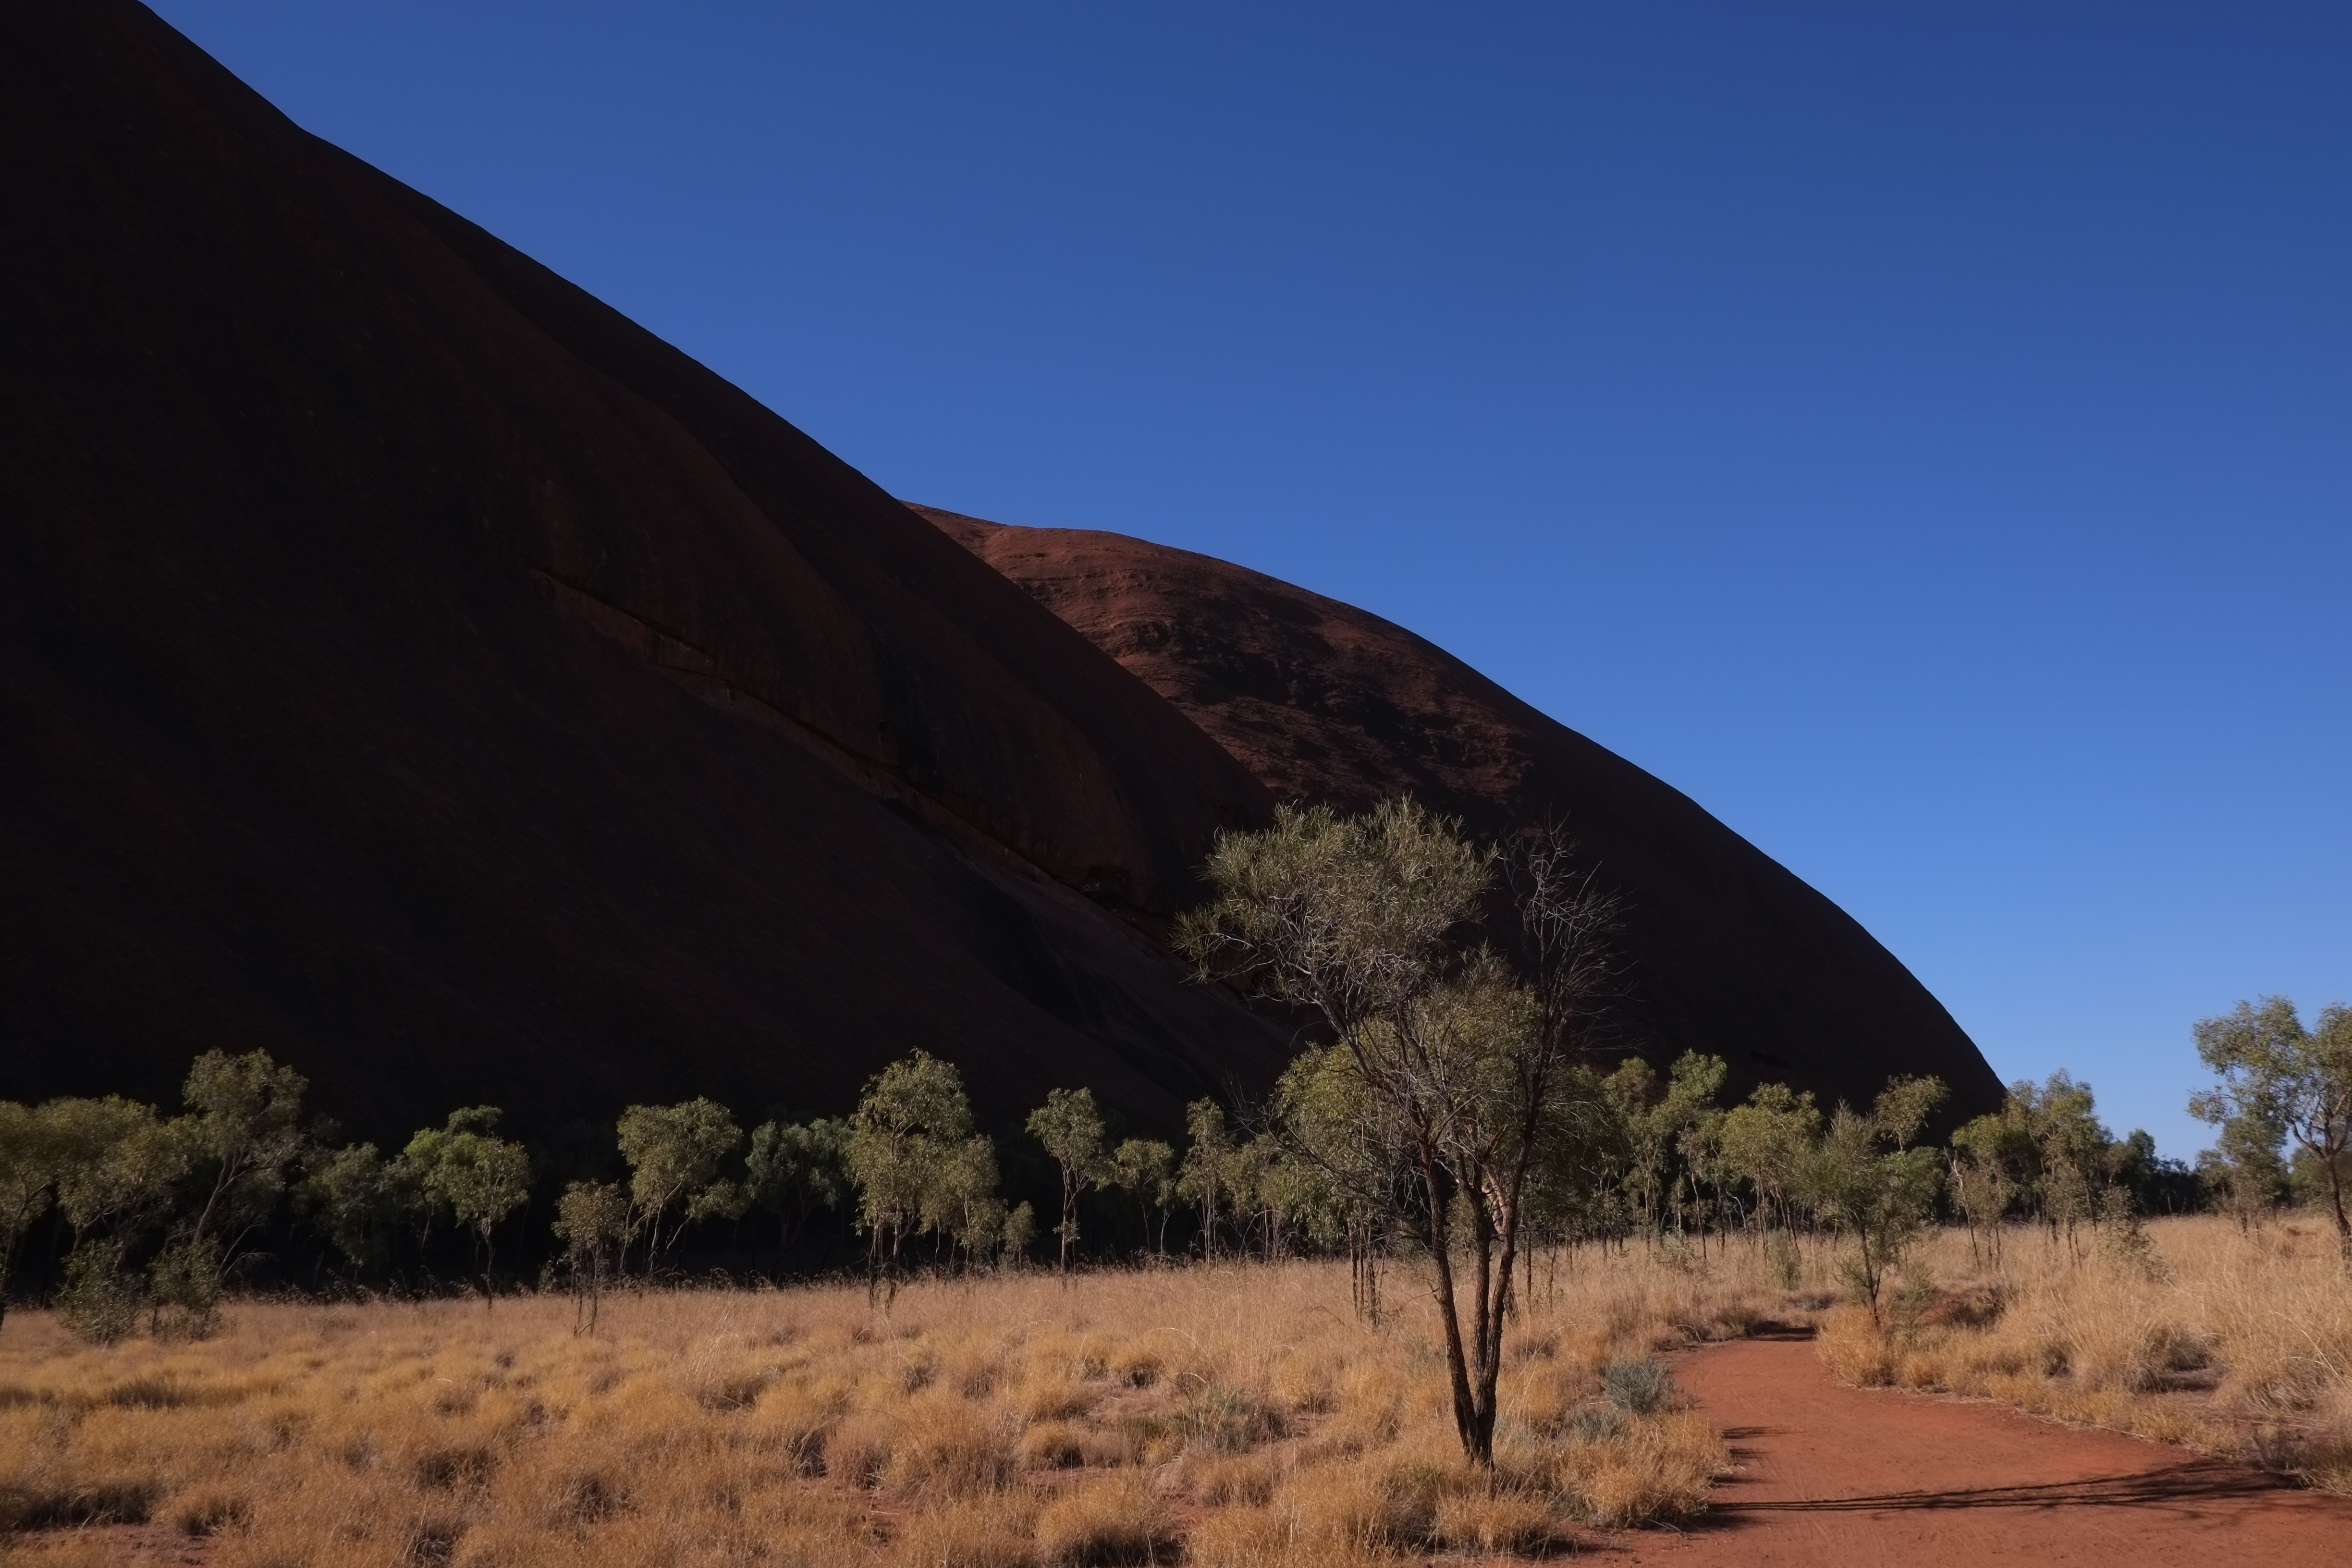
landscape, rock, wilderness, mountain, hill, desert, valley, soil, savanna, plain, geology, badlands, plateau, habitat, ecosystem, wadi, landform, natural environment, geographical feature, aeolian landform, mountainous landforms